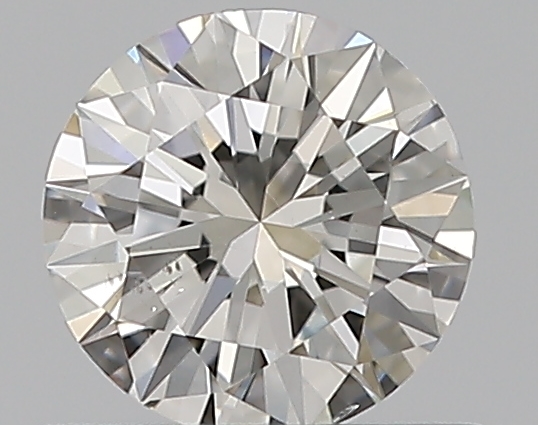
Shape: round
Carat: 0.5
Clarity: SI1
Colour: G
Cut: EX
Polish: EX
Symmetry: EX
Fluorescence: N
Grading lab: GIA
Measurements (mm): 5.16 x 5.18 x 3.09